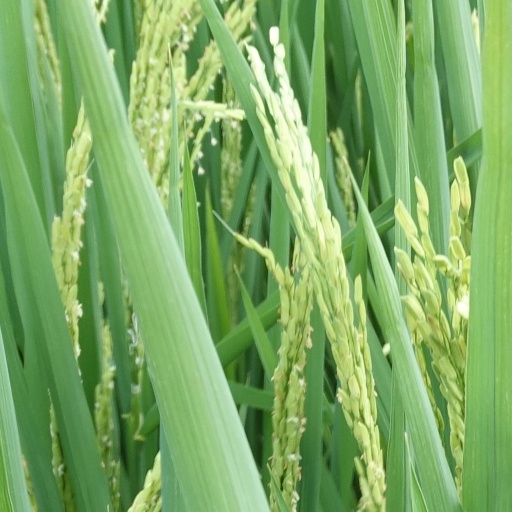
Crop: rice